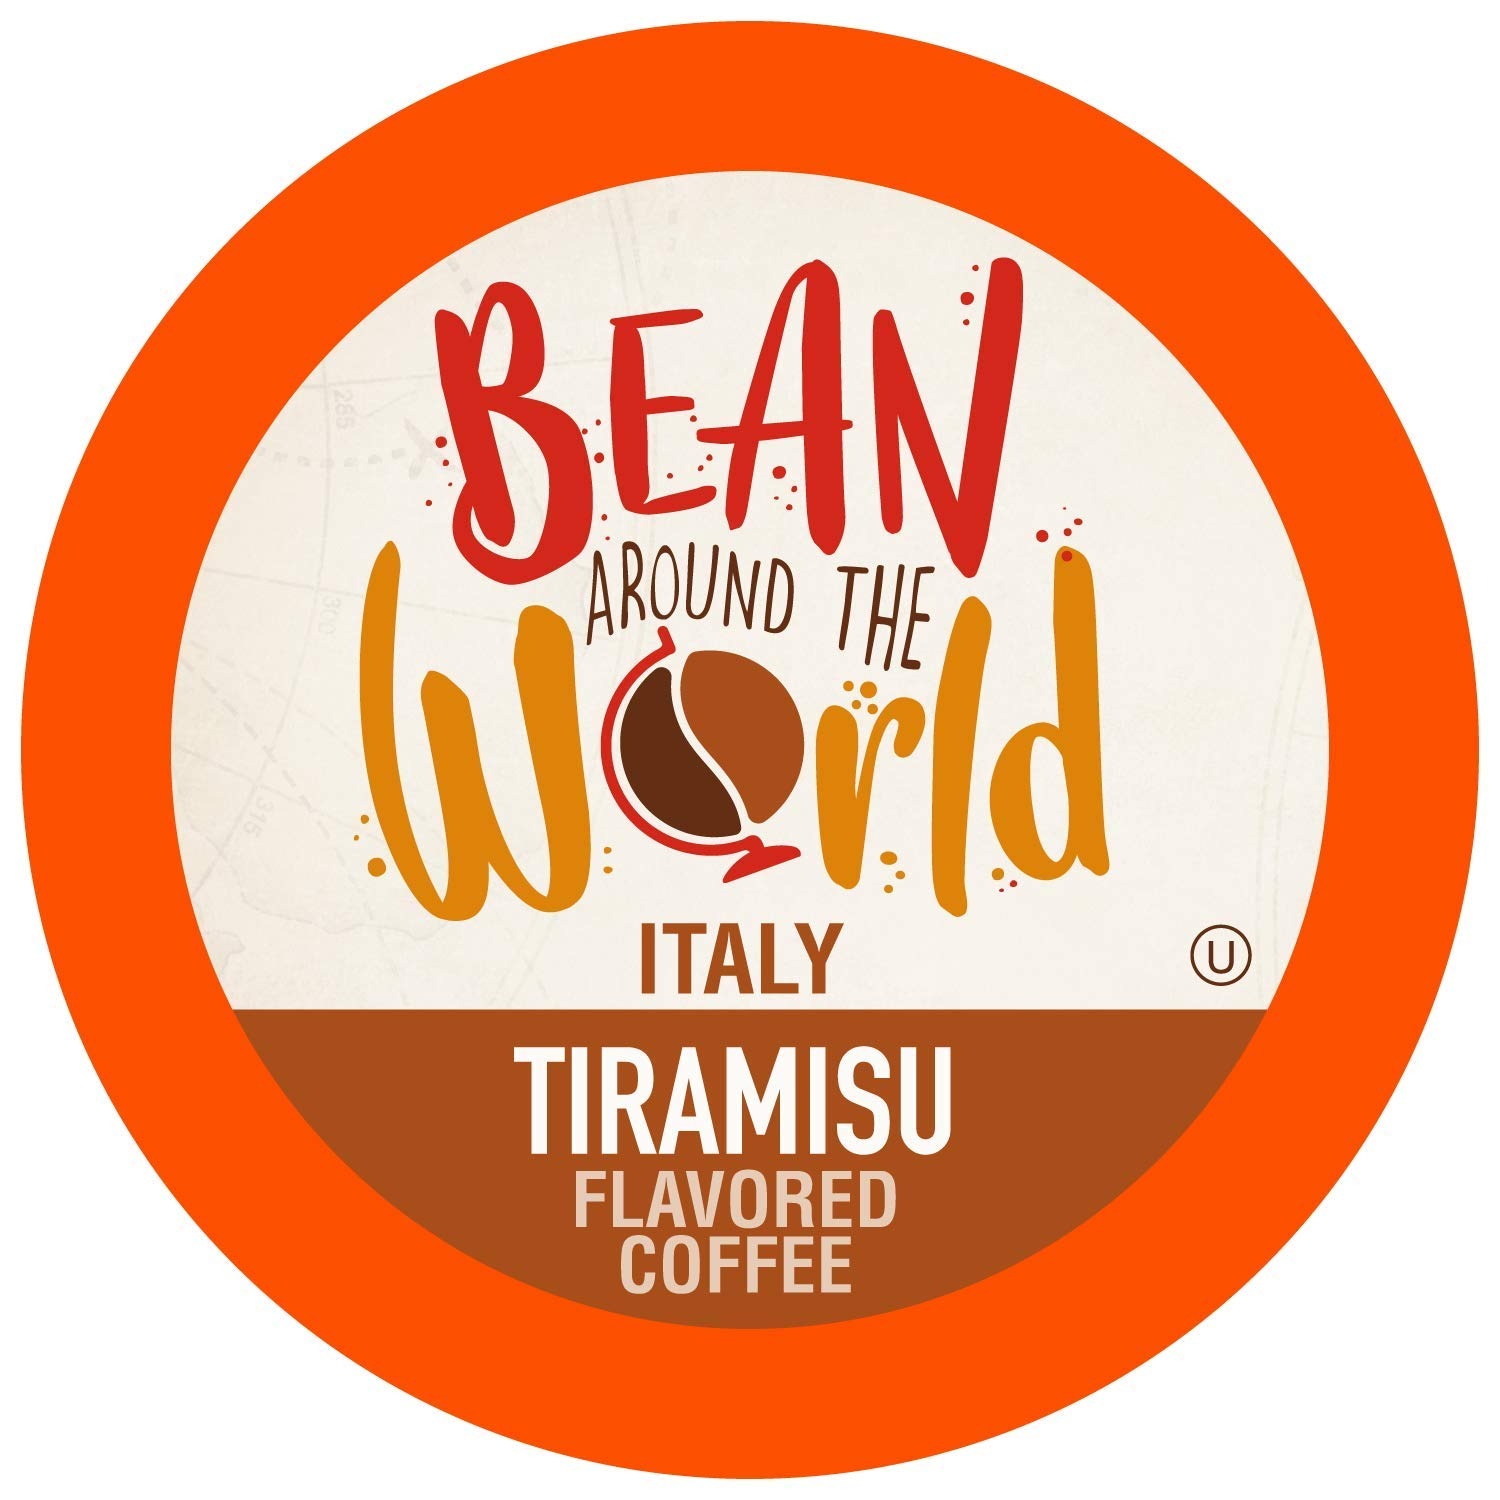
Item Name: Bean Around The World Flavored Coffee Compatible With 2.0 Keurig K Cup Brewers, Tiramisu, 40 Count (Pack of 1)
Bullet Point 1: Italy has many regional specialities, but none are more sought after more than it's famous Tiramisu. Smooth, rich and full of vanilla and chocolate flavor, BATW Tiramisu is one buon caffè
Bullet Point 2: Go globe trotting, right from your mug! Bean Around The World Coffee Single Serve pods are your ticket to an exciting new flavored coffee experience. We've scoured the globe for traditional regional treats and picked our 8 favorites, Apple Pie, Maple Syrup, Coconut Run, Churros, Irish Cream, Stroopwafel, Chocolate Truffle and Classic Tiramisu.
Bullet Point 3: There's not many times in a day that are as truly enjoyable as sipping on a delicious cup of coffee. Why not enjoy it one bit more, by having that cup of coffee take you on a mental journey to a far-off land. Bean Around the World has 8 flavors to remind you of 8 amazing destinations...so we ask, where will your sip take you?
Bullet Point 4: Bean Around The World Coffee is kosher certified and compatible with Keurig K-Cup brewers, including 2. 0.
Bullet Point 5: Bean Around The World Coffee is not affiliated, endorsed, or related with Keurig Dr Pepper.
Value: 40.0
Unit: Count

Price: 22.95